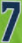
Number: 7